Leaonead Pack Drain-Bailey

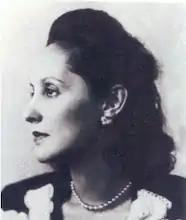

Leaonead Justine Pack Drain-Bailey (January 28, 1906-March 29, 1983) was an American librarian and educator, the former Head of Library at West Virginia State University from 1949 through 1956. The Drain-Jordan Library which opened in 1951 and which she helped plan, is named in honor of her and Lawrence Victor Jordan.